Boxuelu station

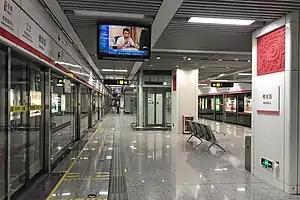

Boxuelu is a metro station of Zhengzhou Metro Line 1.